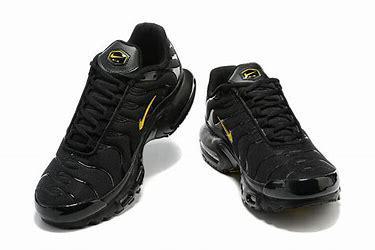
Brand: Nike
Model: Tuned 1 Essential